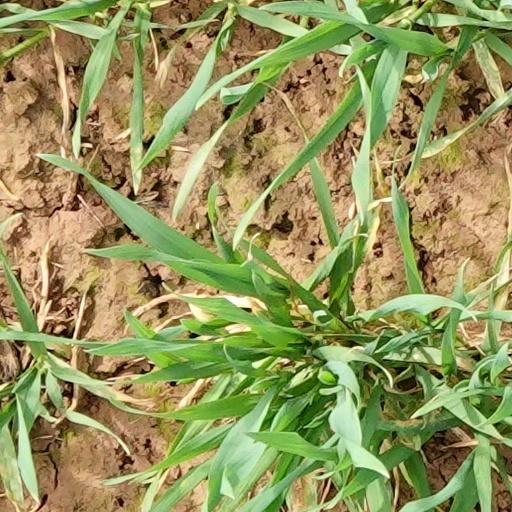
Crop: wheat